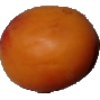
Label: apricot